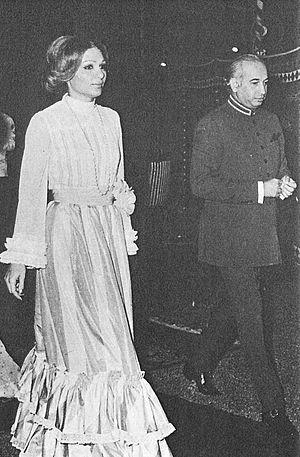
Farah Pahlavi, née Diba le 14 octobre 1938 à Téhéran, a été la troisième et dernière épouse de Mohammad Reza Pahlavi, chah d'Iran, de 1959 à 1980. D'abord reine, elle est faite impératrice en 1967, titre qu'elle va porter officiellement jusqu'au renversement de la monarchie en 1979.